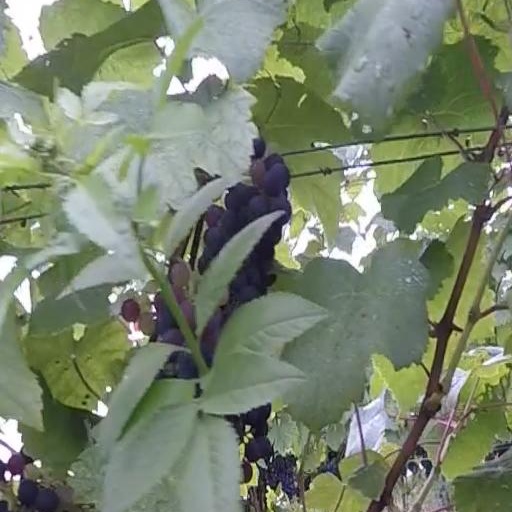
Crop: grape